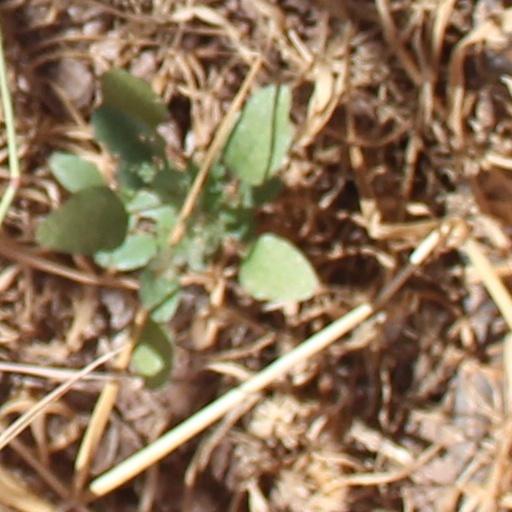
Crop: wheat